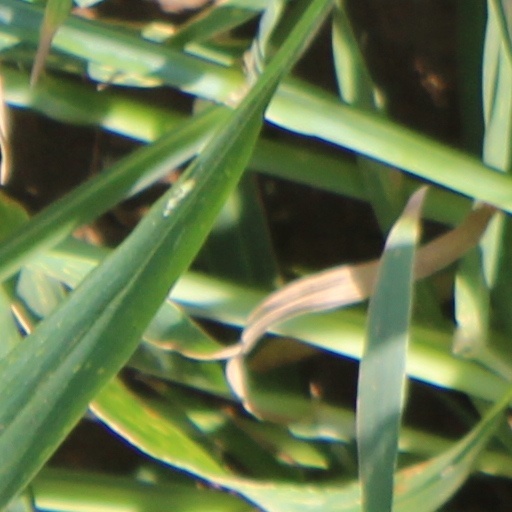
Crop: wheat